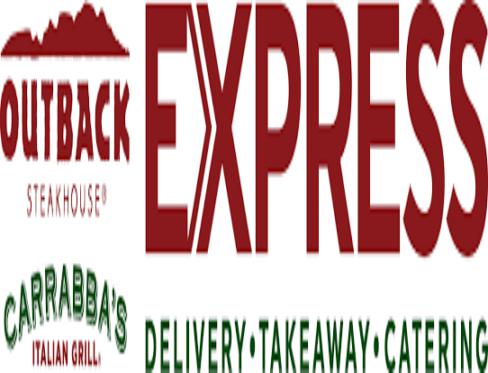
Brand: Carrabba's Italian Grill
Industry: Food